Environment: real
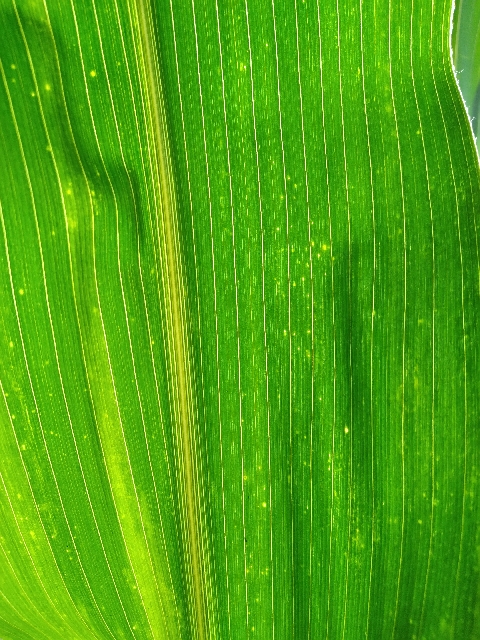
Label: lethal_necrosis